From Hell to Victory

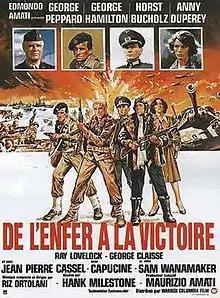
French theatrical poster

From Hell to Victory (Italian: Contro 4 bandiere, French: De l'enfer à la victoire, Spanish: De Dunkerke a la victoria) is a 1979 Euro War film directed by Umberto Lenzi and produced by Edmondo Amati. The international cast stars George Peppard, George Hamilton, Horst Buchholz, Anny Duperey, Jean-Pierre Cassel, Ray Lovelock, Sam Wanamaker, and Capucine. The screenplay by frequent Lenzi collaborators Gianfranco Clerici and José Luis Martínez Mollá is based on a story co-authored by the director. The film was a co-production between Italy, Spain, and France.